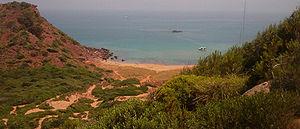
Liste des plages de Minorque dans le sens des aiguilles d'une montre: